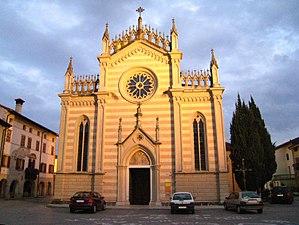
L'association I Borghi più belli d'Italia est née en mars 2001 sous l'impulsion de Conseil du tourisme de l'ANCI.